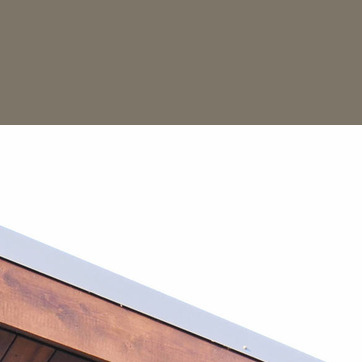
Material: sky